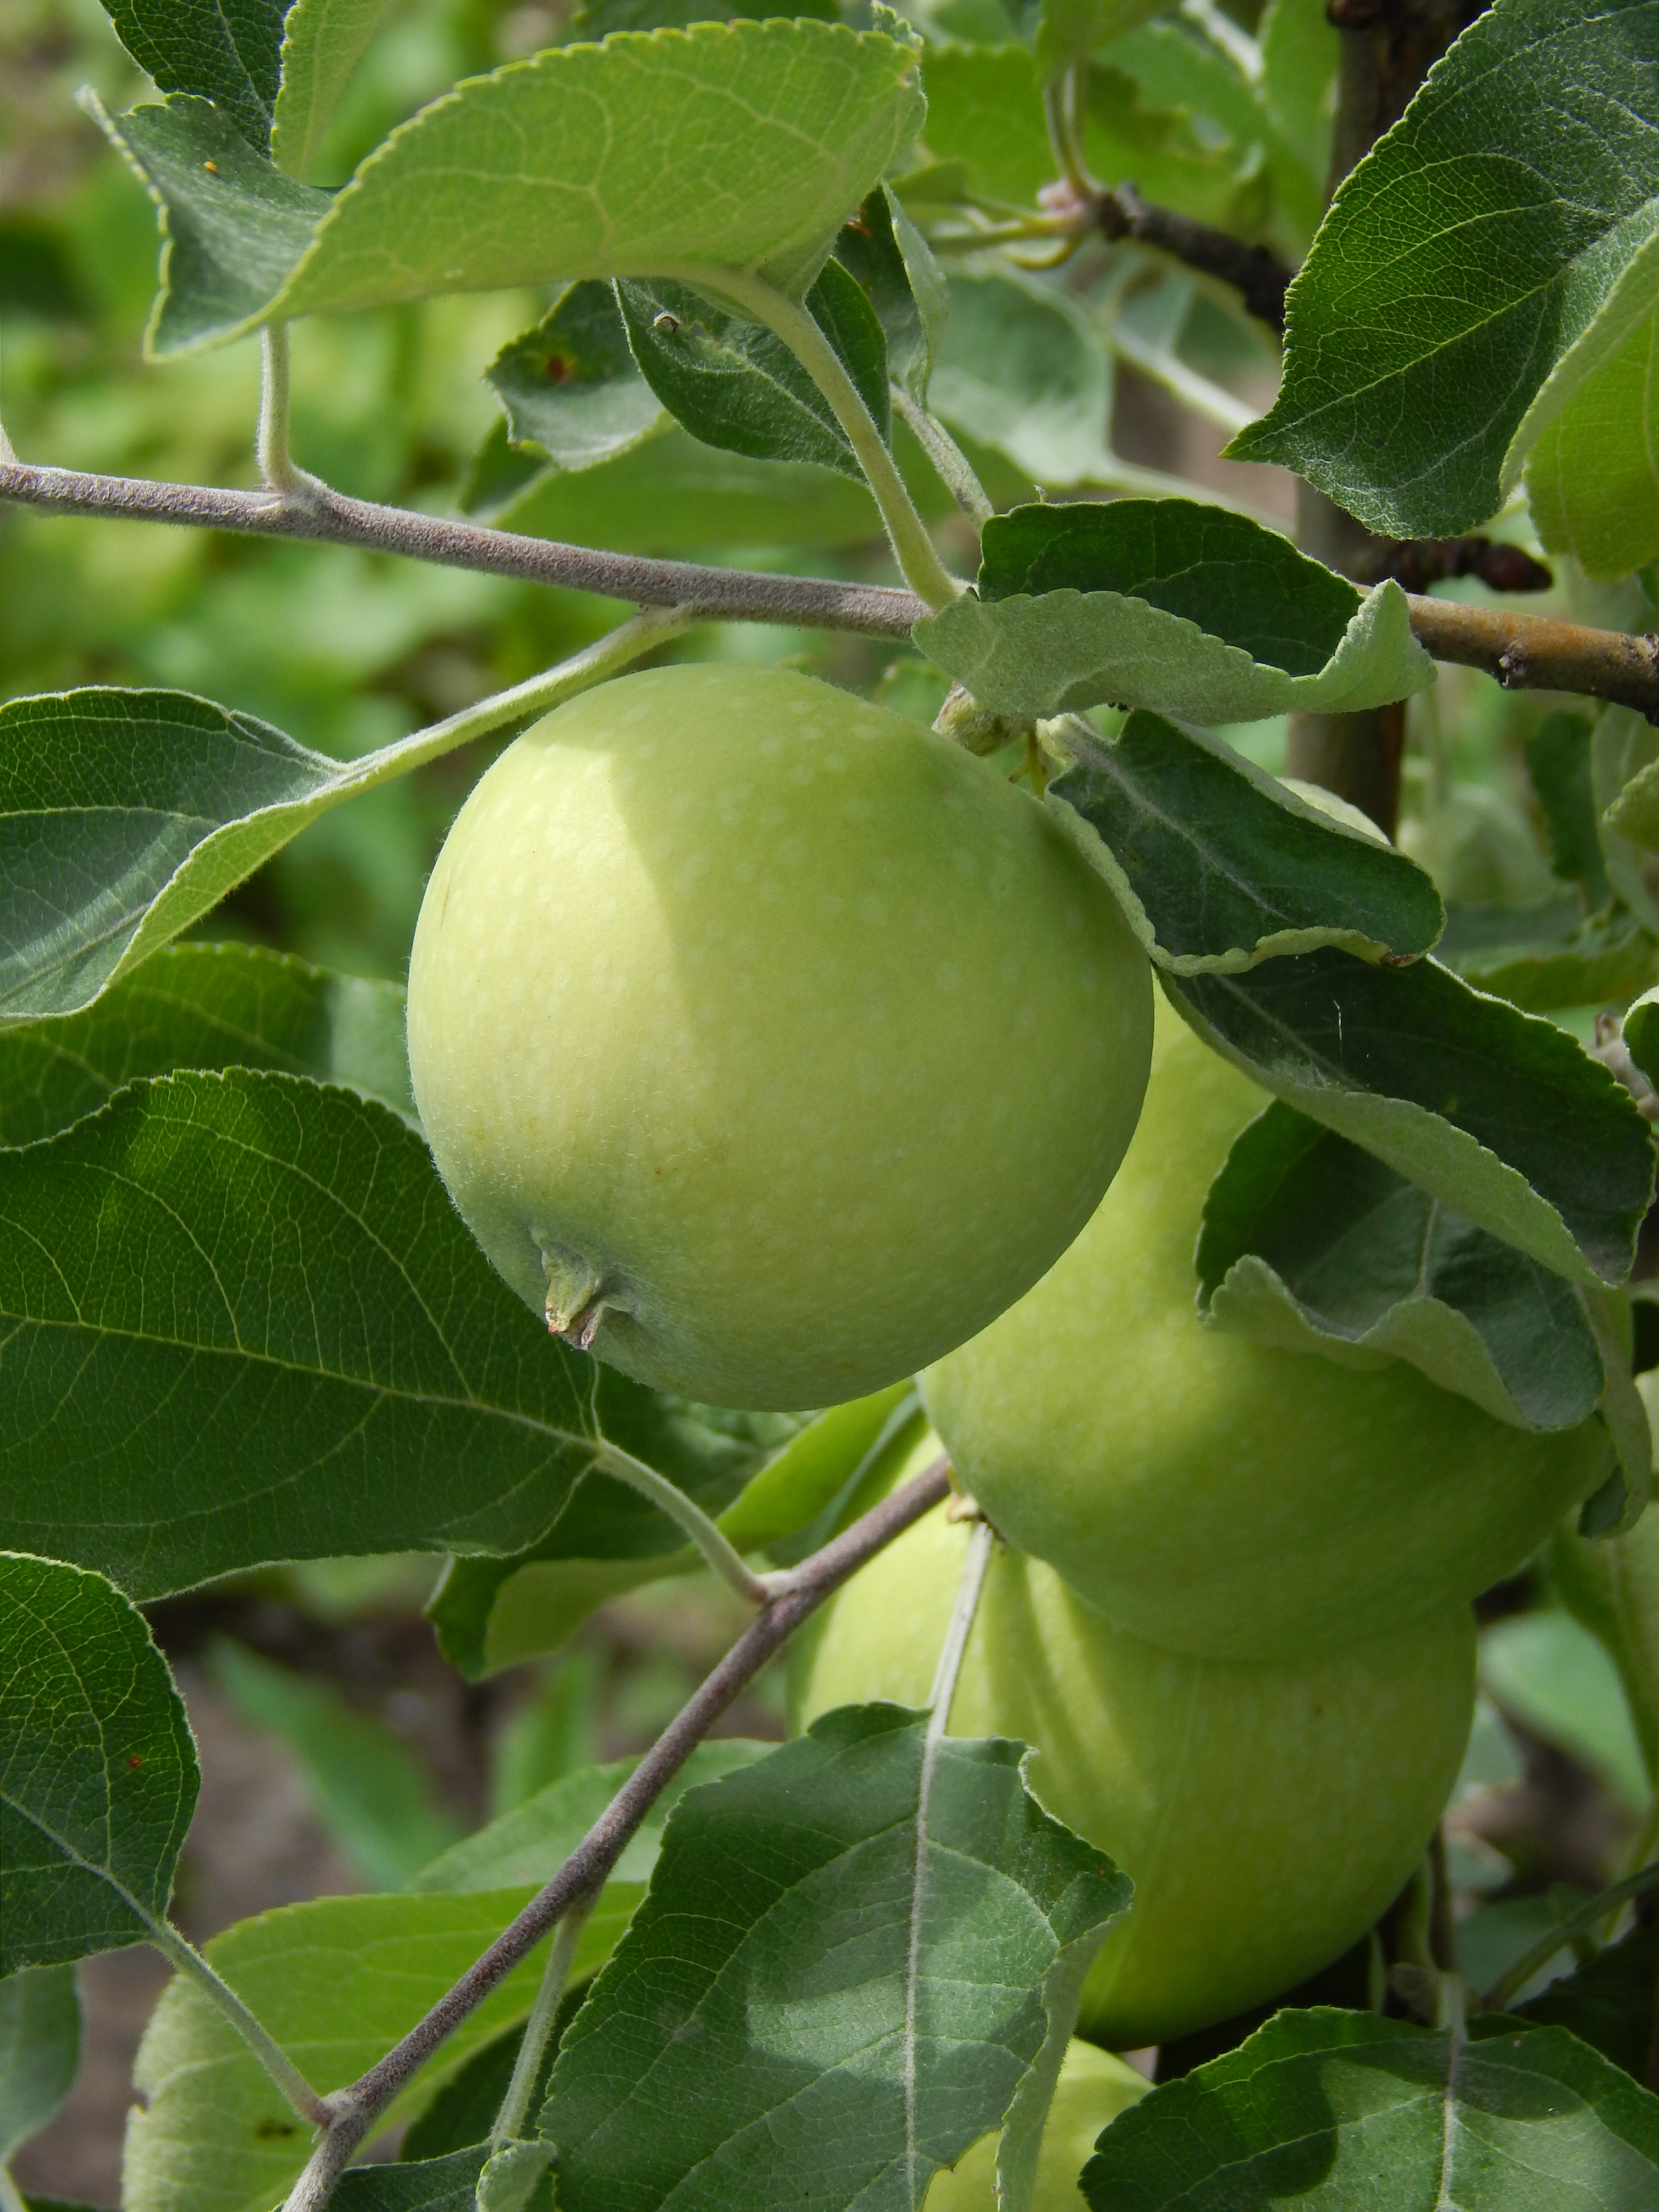
apple, tree, branch, plant, fruit, flower, food, green, produce, botany, shrub, apple tree, green leaves, green apple, flowering plant, apple on the branch, branch with leaves, land plant